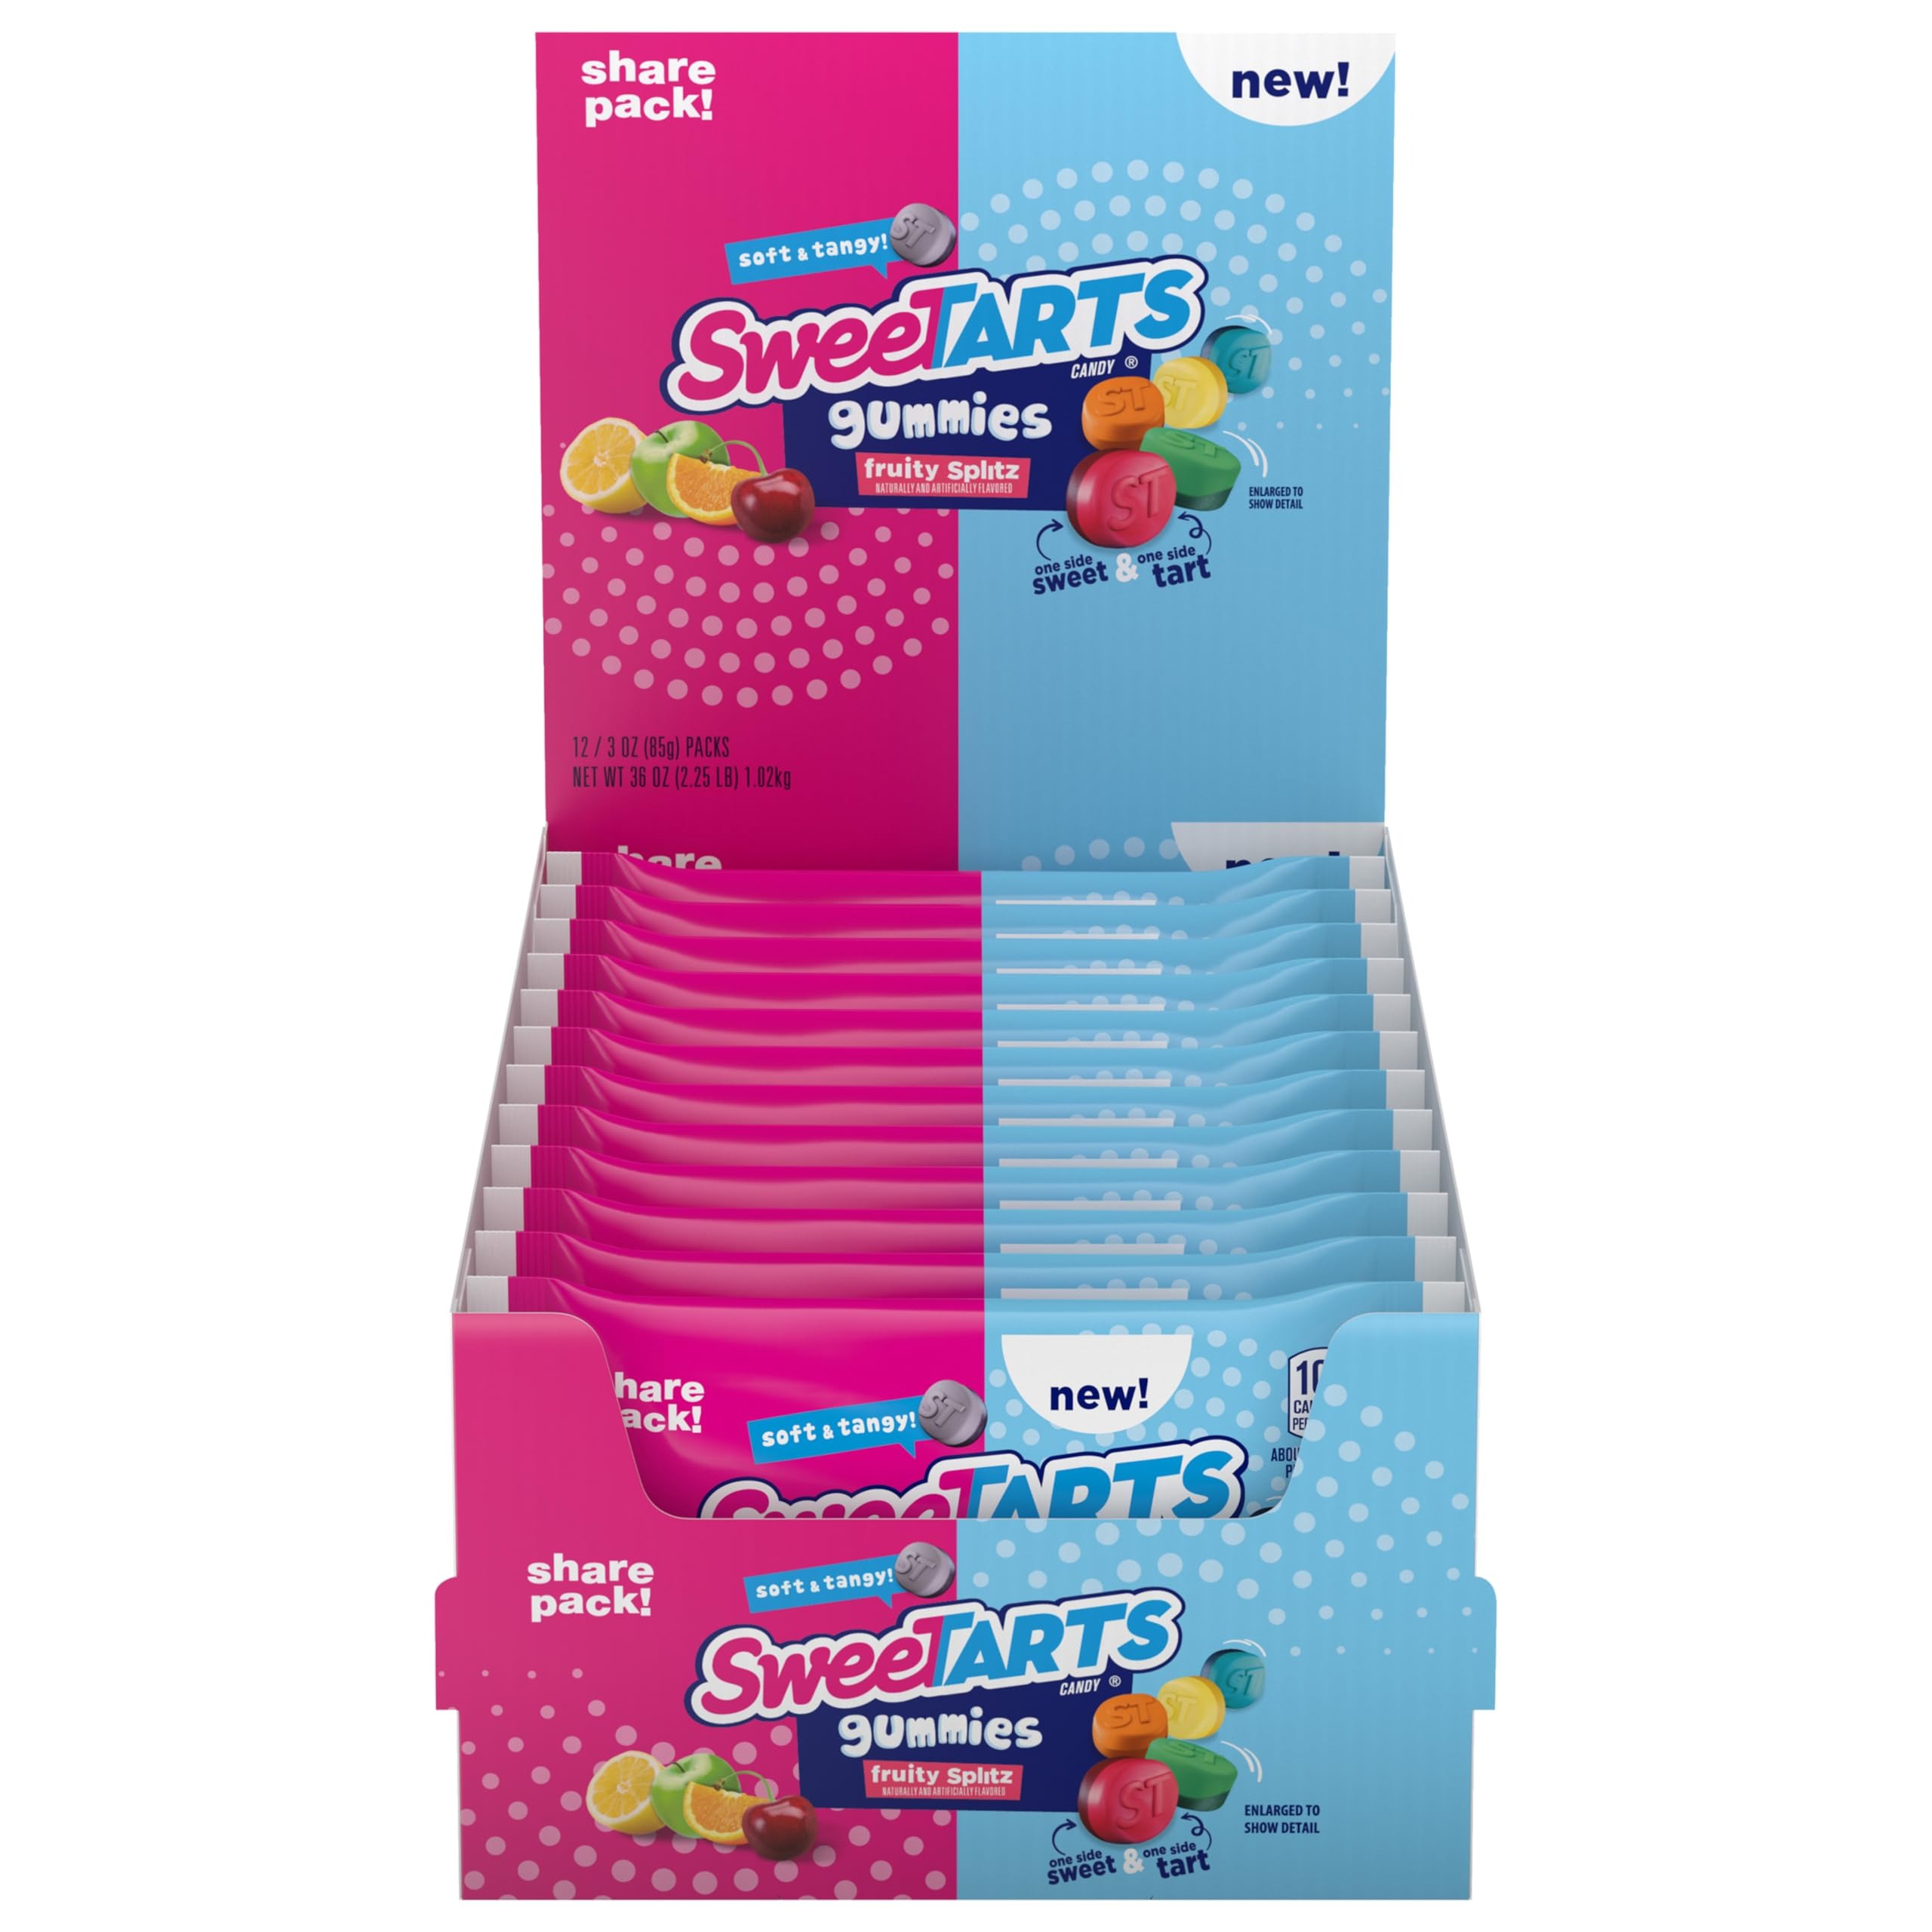
Item Name: SweeTARTS Gummies Fruity Splitz, Candy, Sweet and Tart, Share Pack, 3 oz, 12 count
Bullet Point 1: TASTE & TEXTURE CANDY FUN: Each gummy splits into two sides — a sweet side and a tangy side. Each 3 oz pack (12 count) features six flavors: blue punch, cherry, grape, orange, lemon and green apple
Bullet Point 2: FRUITY GUMMIES: SweeTARTS Gummies Fruity Splitz take the classic flavor fusion a step further, creating a fruity candy that offers a soft, gummy texture sensation
Bullet Point 3: FLAVOR EXPLOSION: These gummies provide a sweet and tart collision in your mouth — a chewy explosion of flavor that provides the best of both worlds
Bullet Point 4: PERFECT FOR SNACKING: SweeTARTS candy offers a delicious assortment of sweet & tart flavors. Enjoy this tangy sensation all to yourself, whenever you need a little treat
Bullet Point 5: TRY THEM ALL: More SweeTARTS products means more to love! Try some of our other delicious, tangy candy including Ropes, Chewy Fusions, Mini Chewy, and more
Bullet Point 6: SWEET AND TART: The candy that provides an explosion of flavor with the best of both worlds. SweeTARTS is a fan-favorite candy brand that's perfect as party candy or a day-to-day colorful treat
Value: 36.0
Unit: Ounce

Price: 4.89